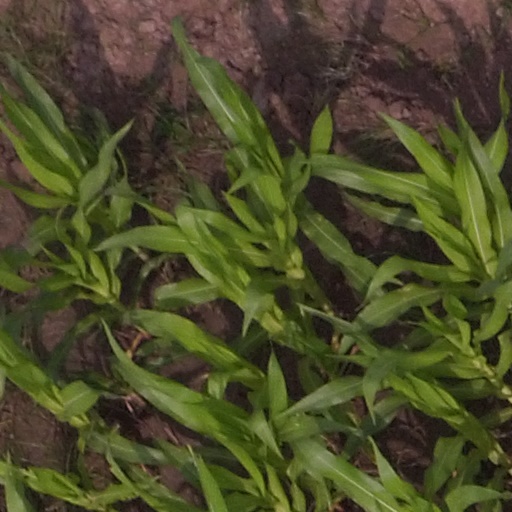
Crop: maize; corn